Mumbai Saga

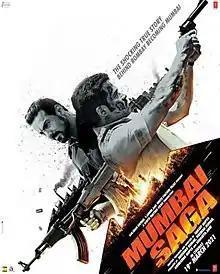
Theatrical release poster

Mumbai Saga is a 2021 Indian Hindi-language action crime film directed by Sanjay Gupta and produced by T-Series. It features an ensemble cast of John Abraham, Emraan Hashmi, Kajal Aggarwal, Mahesh Manjrekar, Rohit Roy, Anjana Sukhani, Prateik Babbar, Samir Soni, Amole Gupte and Gulshan Grover. Set in the '80s and '90s, "Mumbai Saga" shows changing phases of Mumbai by closing mills to make malls and high-rise buildings.